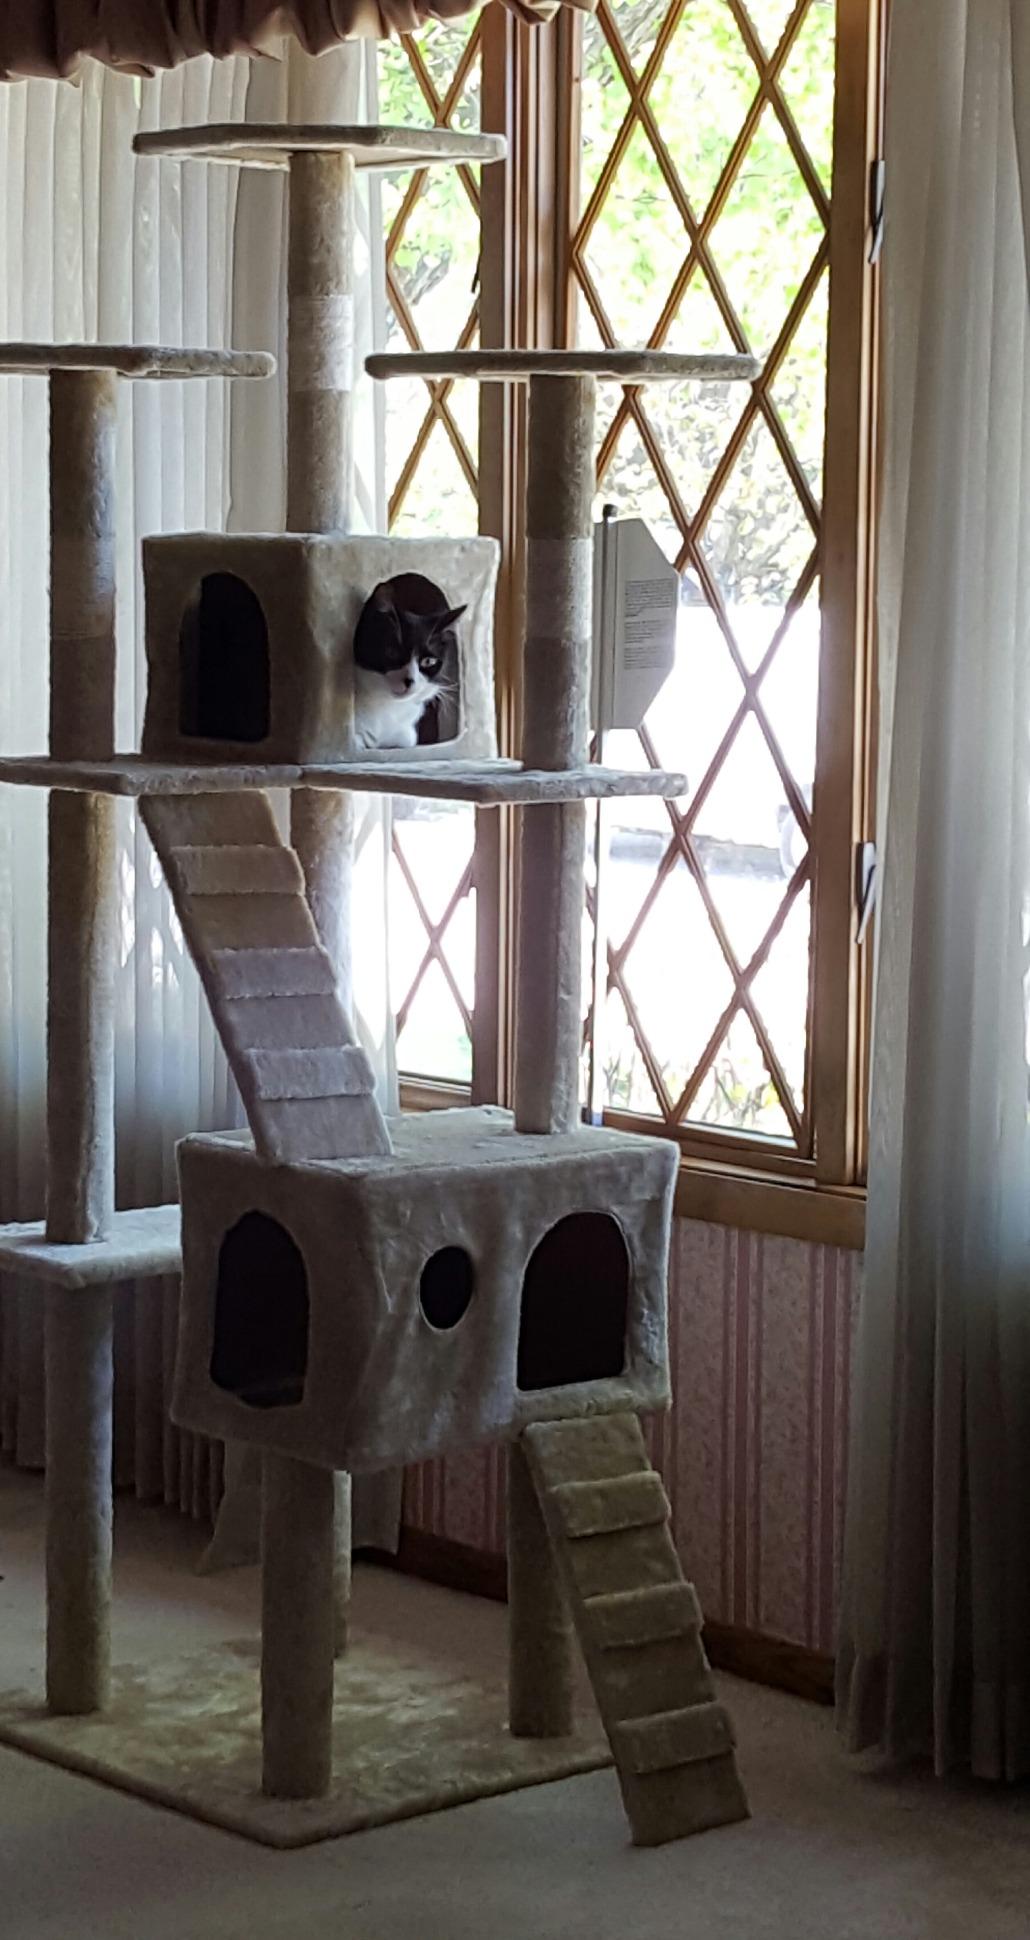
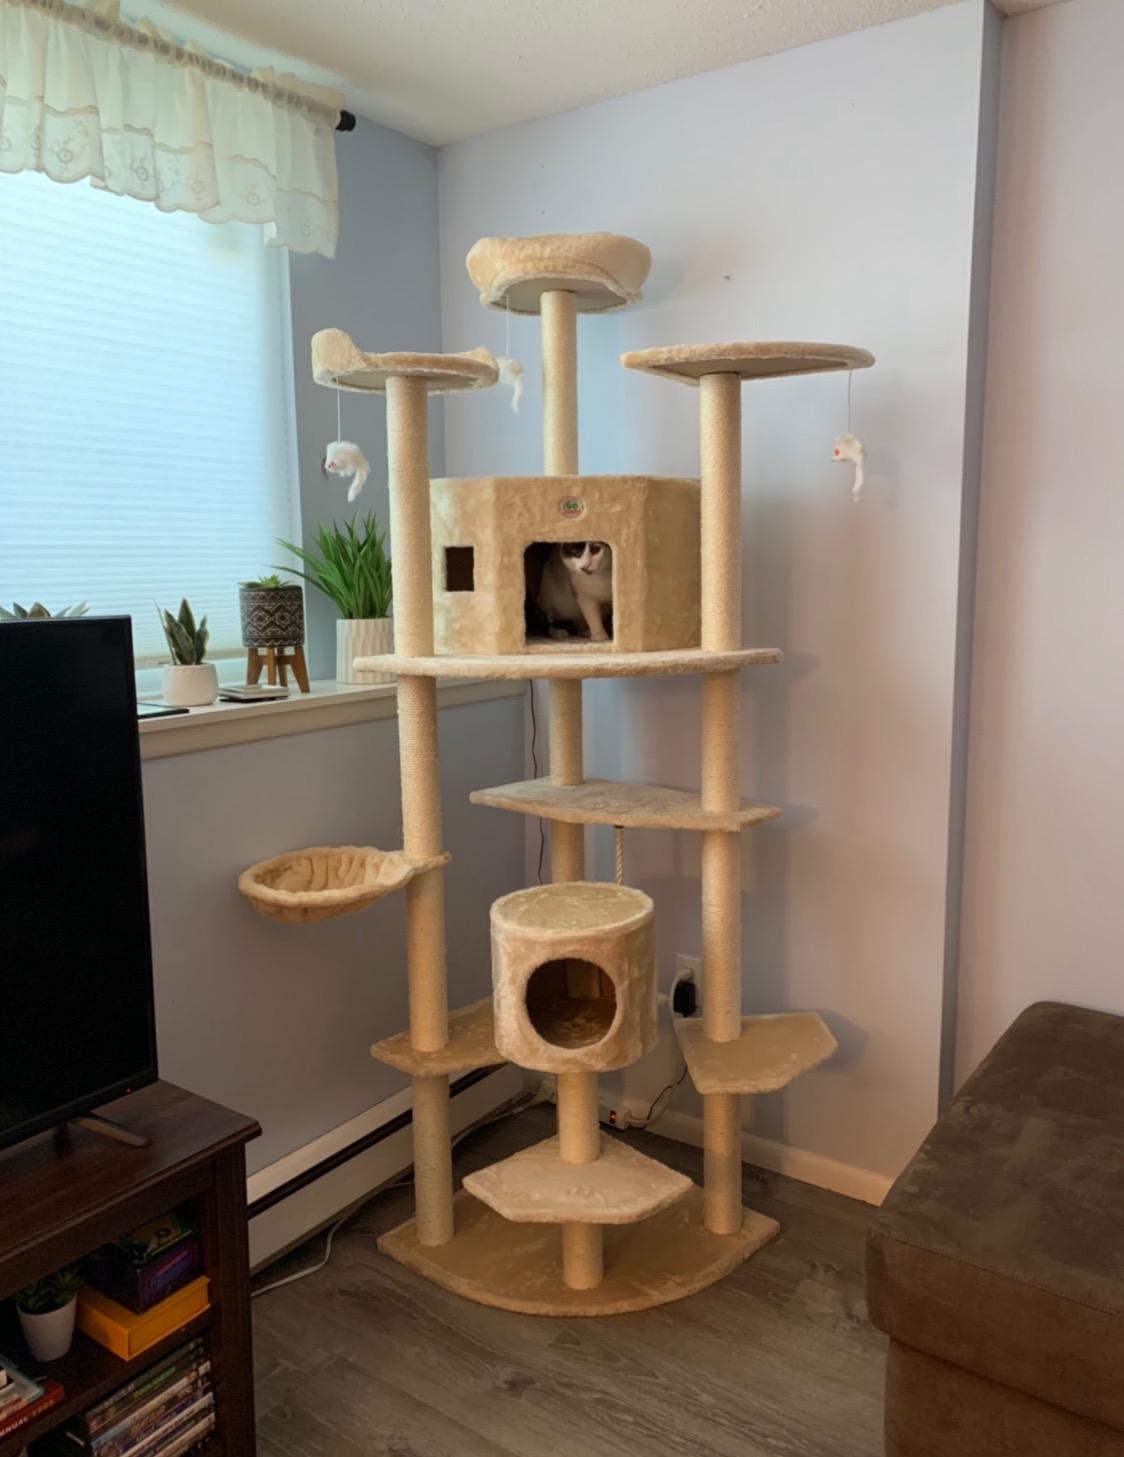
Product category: items_cat tree
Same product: no